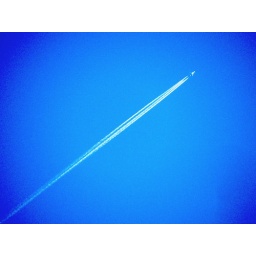
It in a plane flying above a park in Norman, OK.